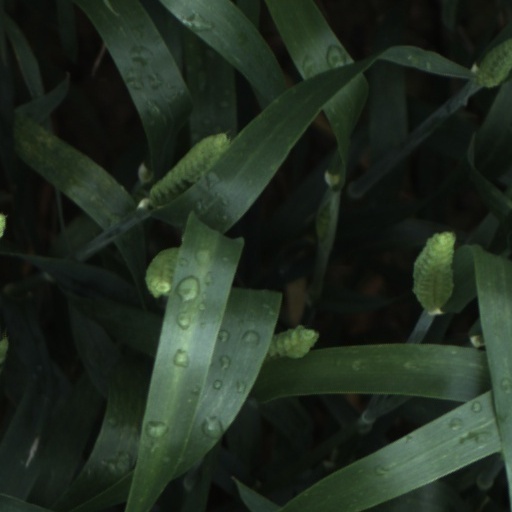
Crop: wheat